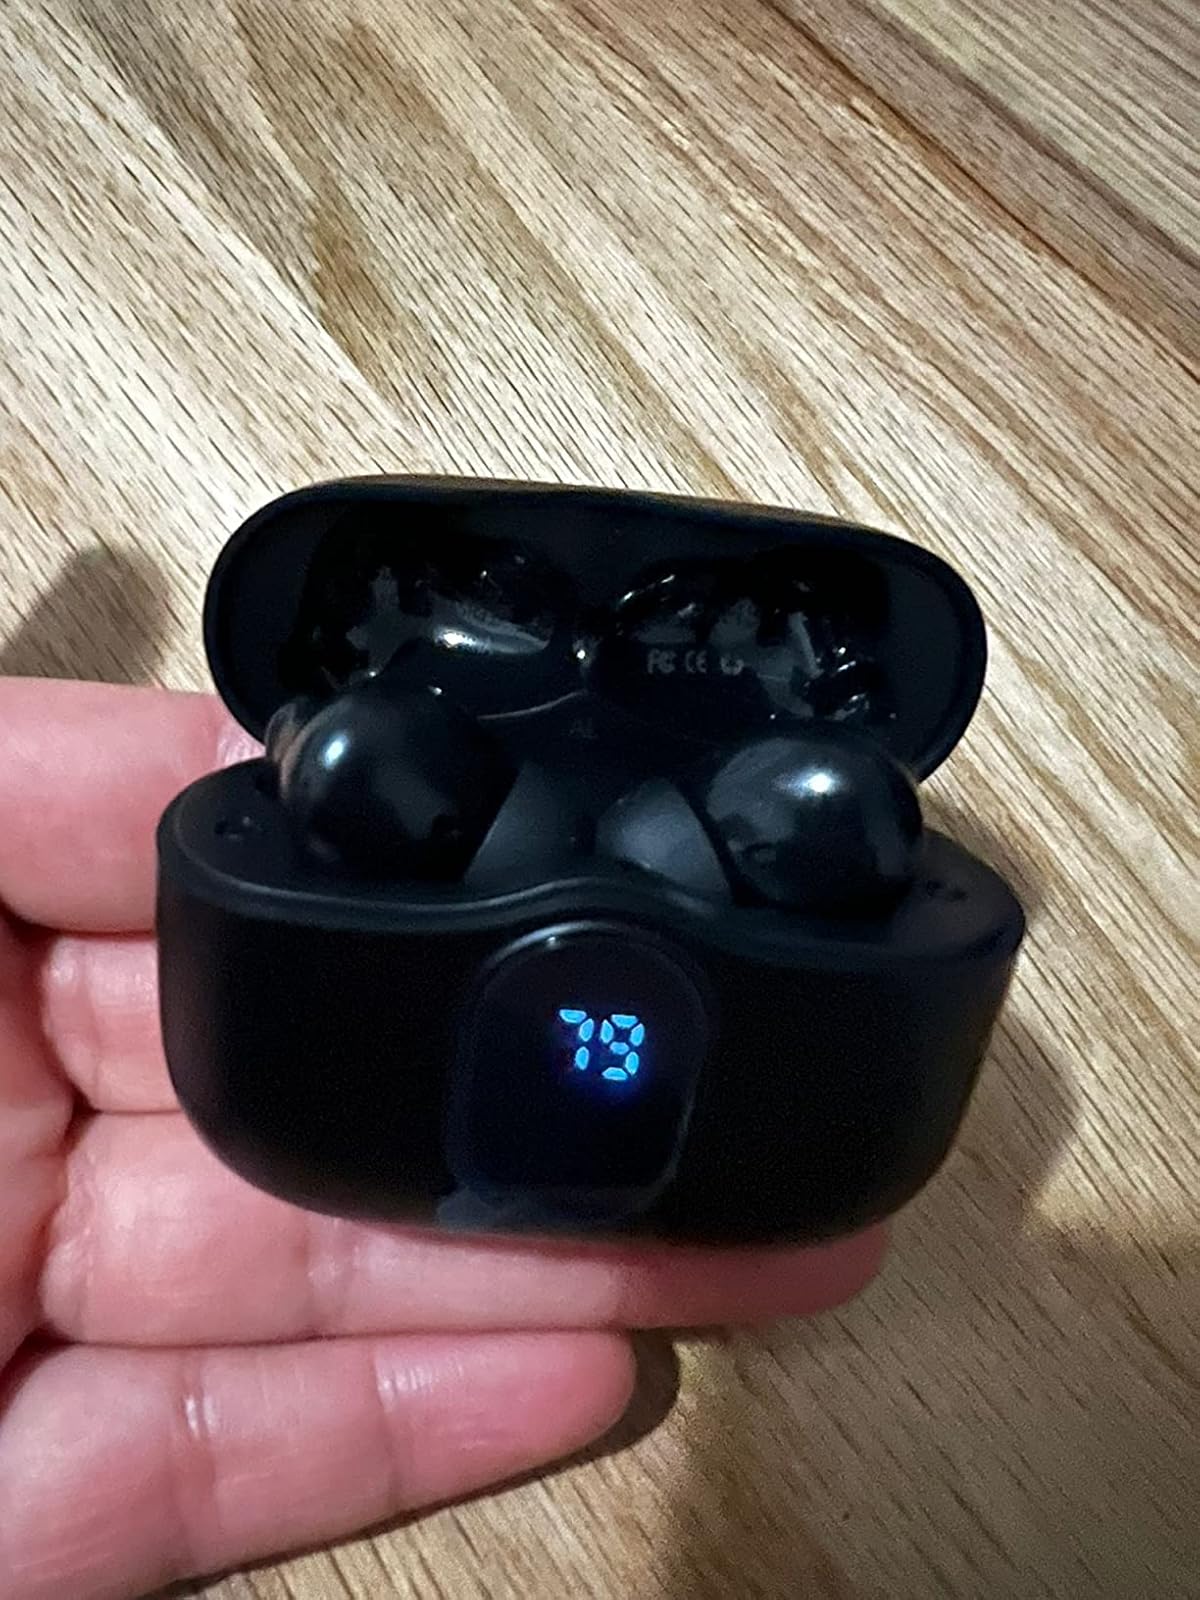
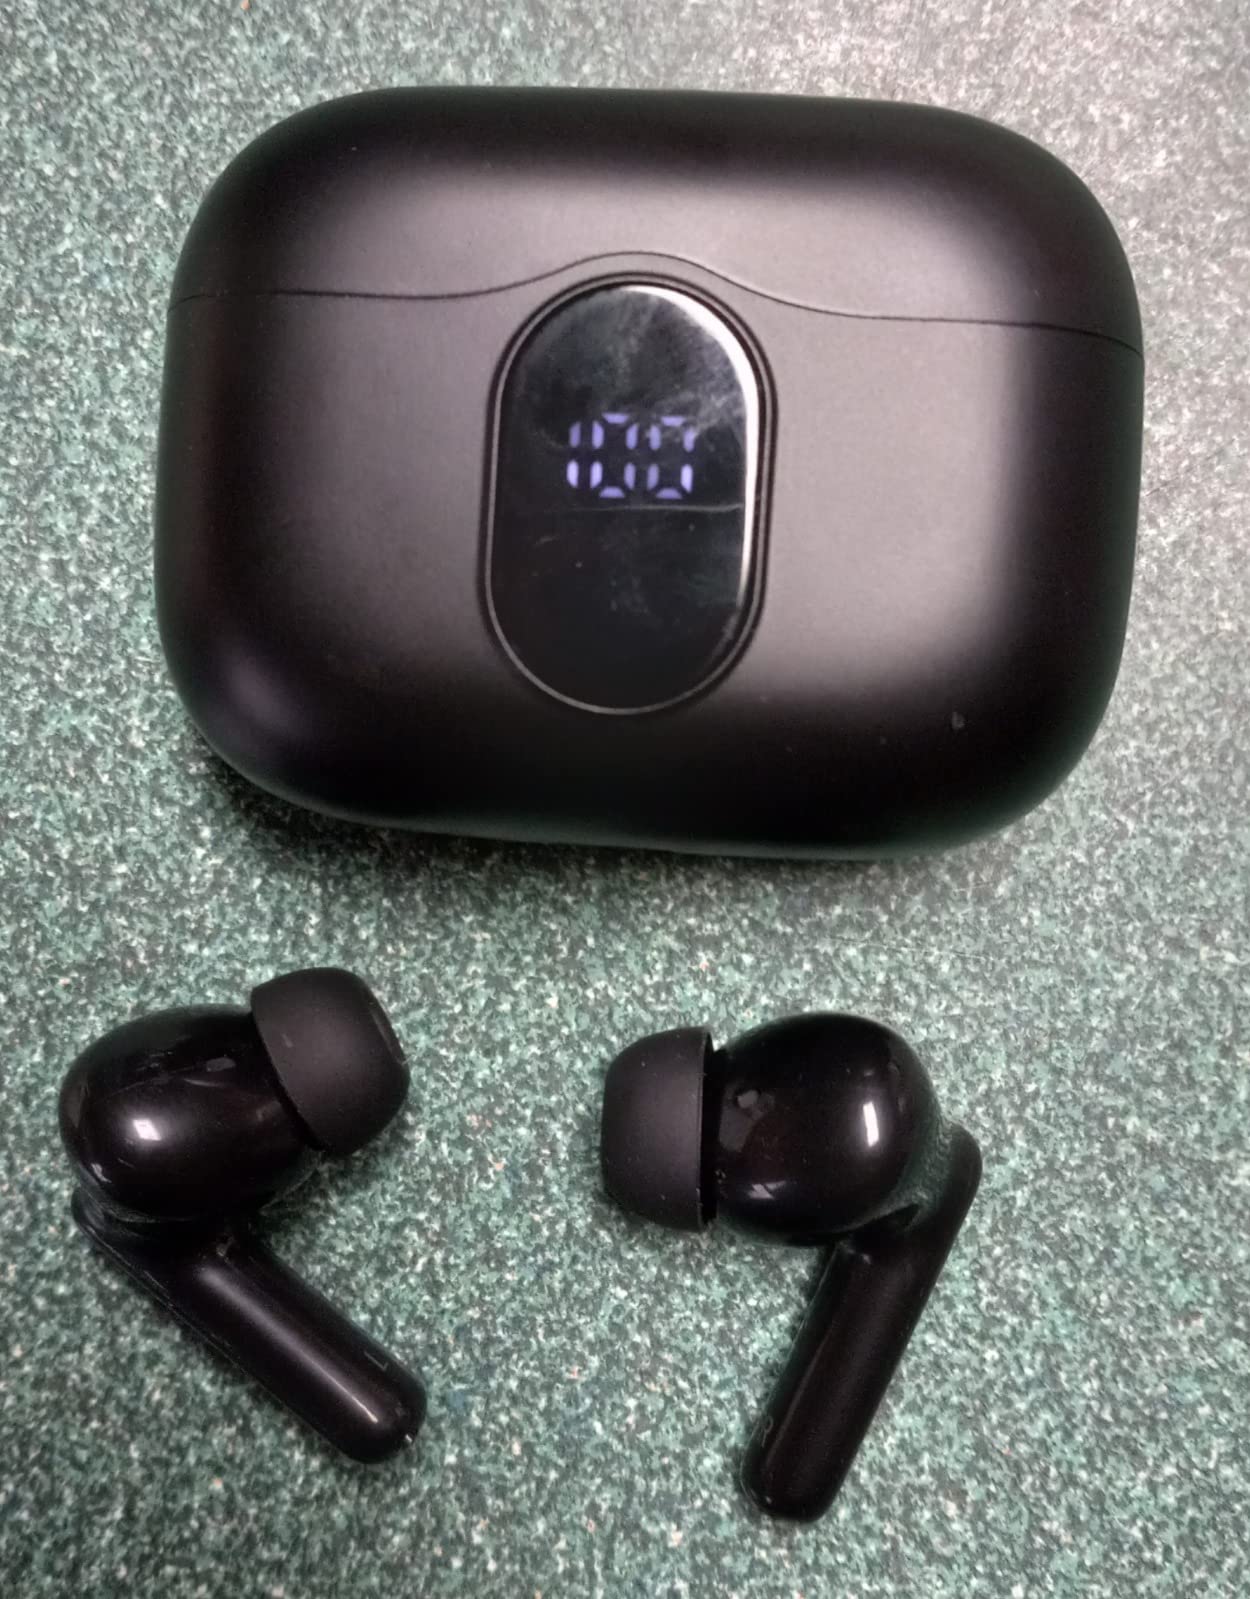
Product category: earbuds
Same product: yes